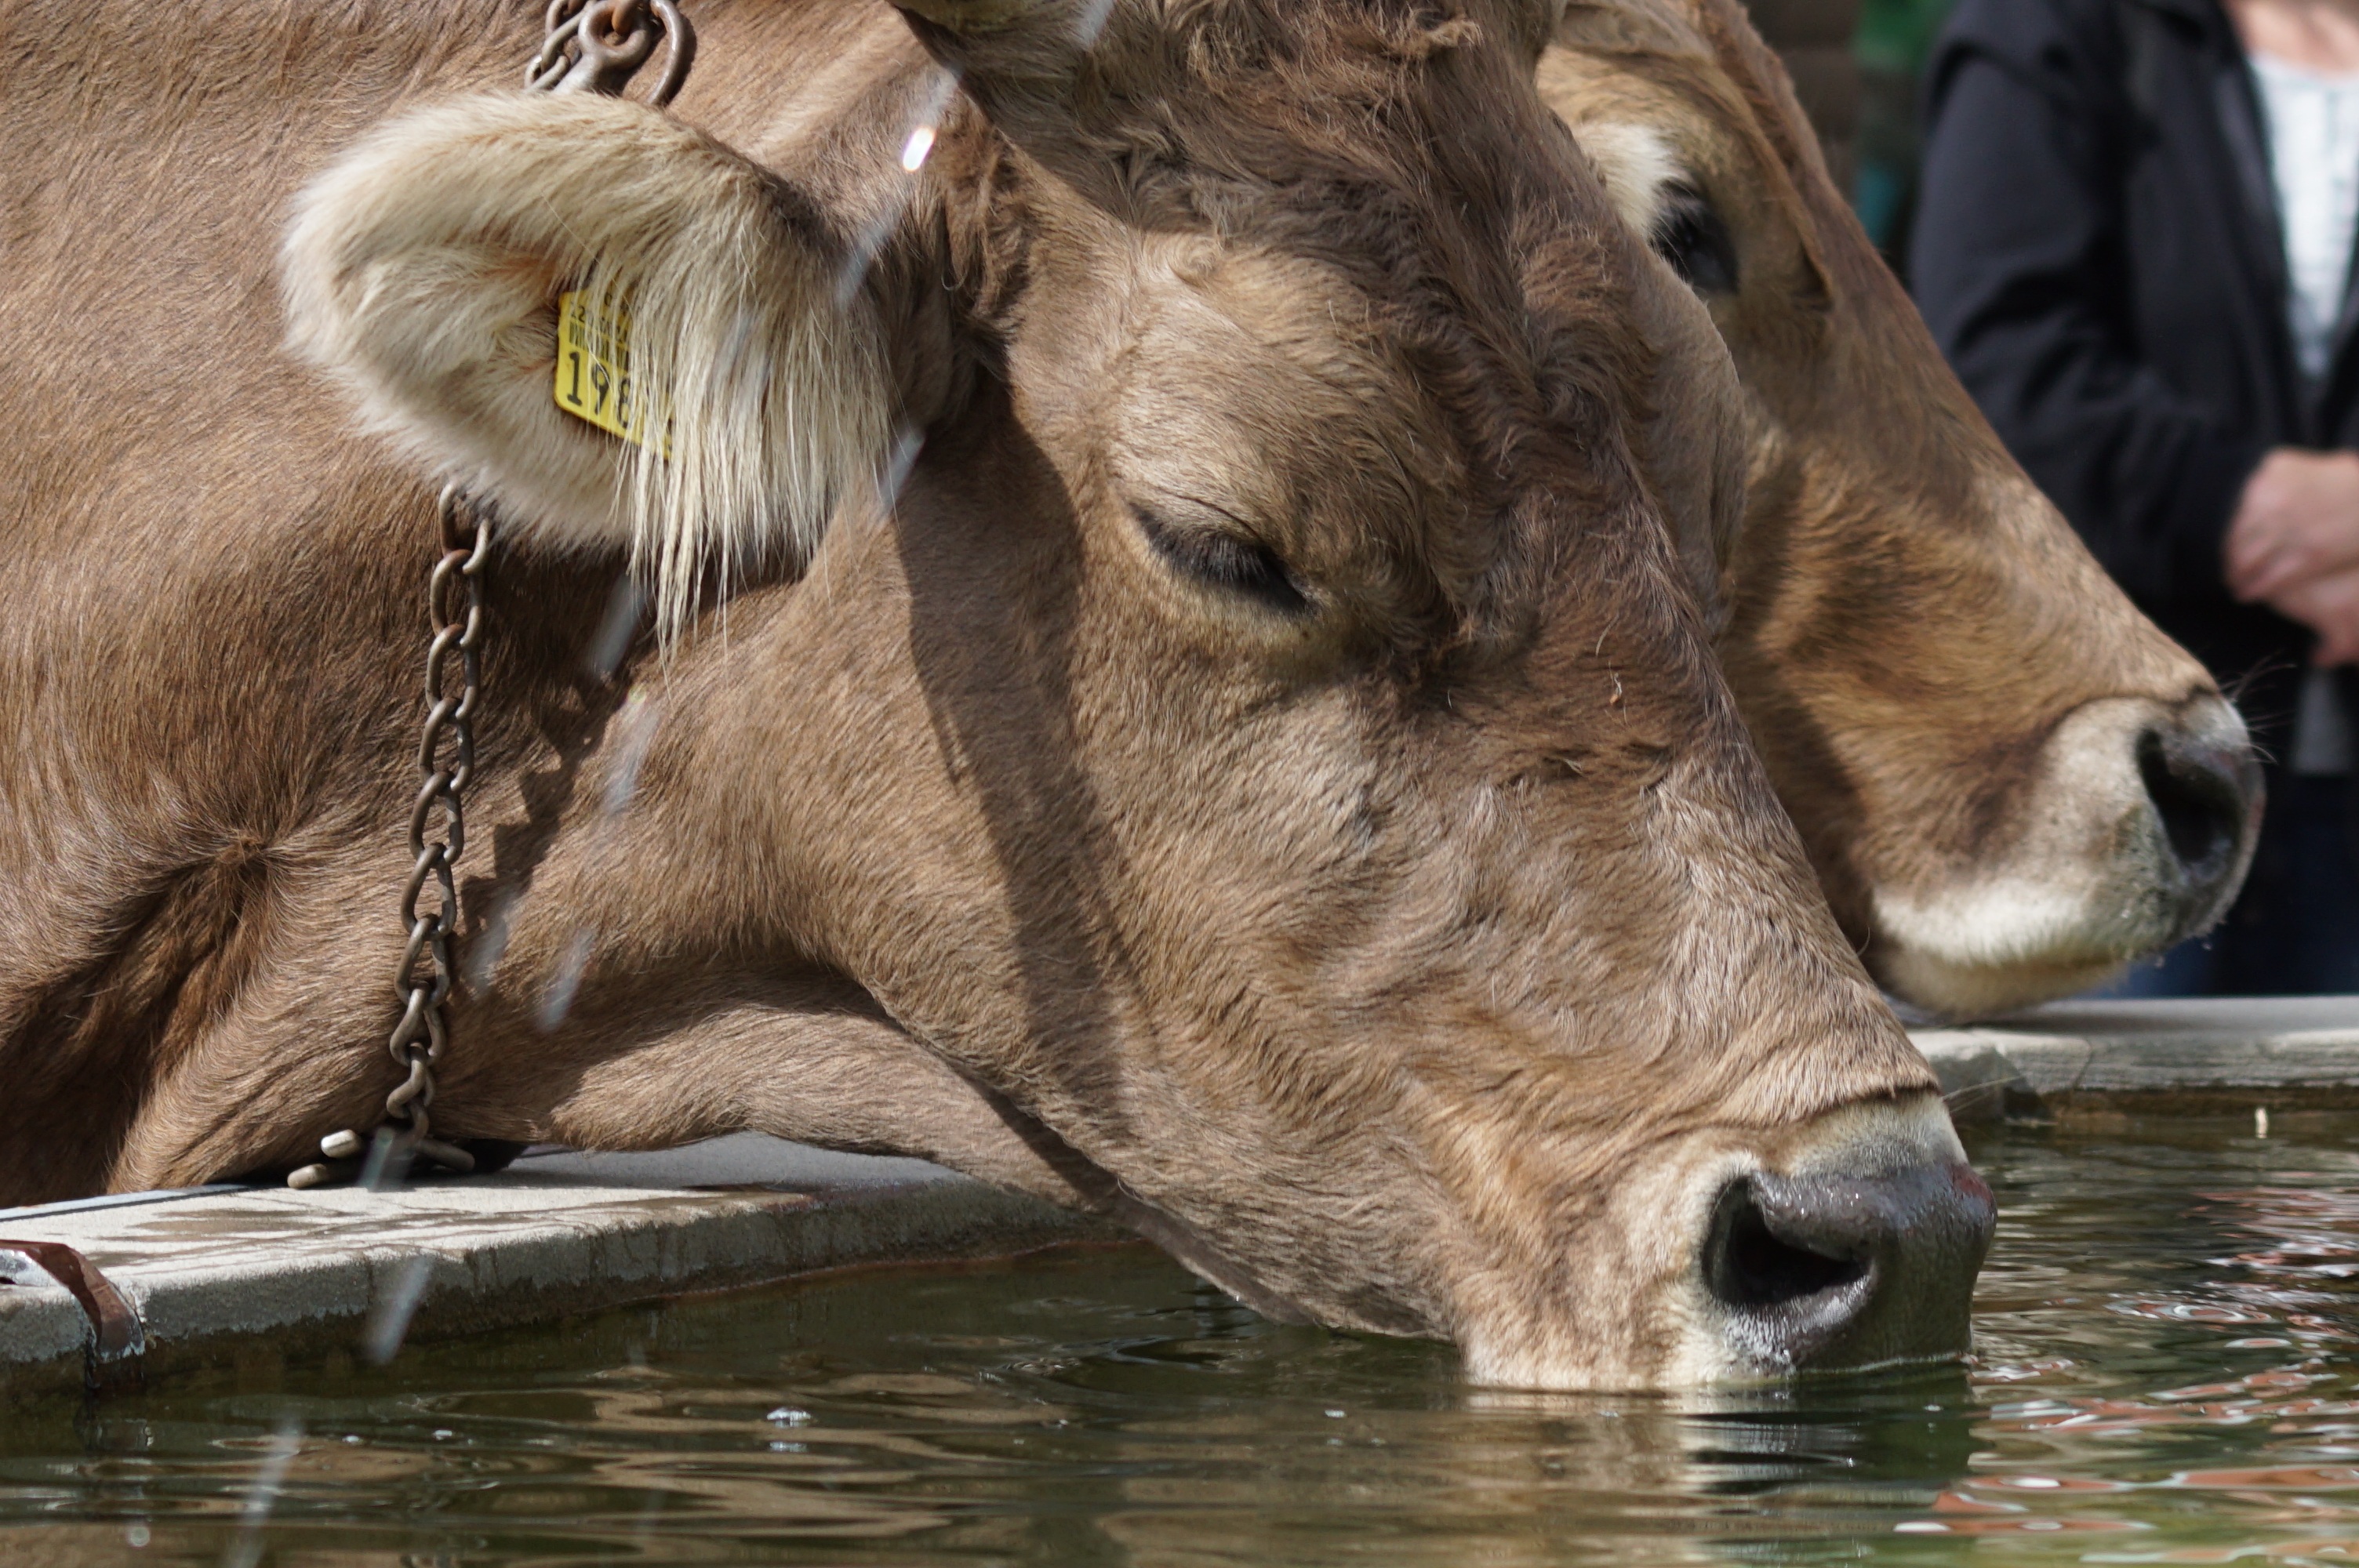
wildlife, zoo, horn, mammal, fauna, cows, animals, vertebrate, thirst, safari, almabtrieb, brown swiss, cattle like mammal